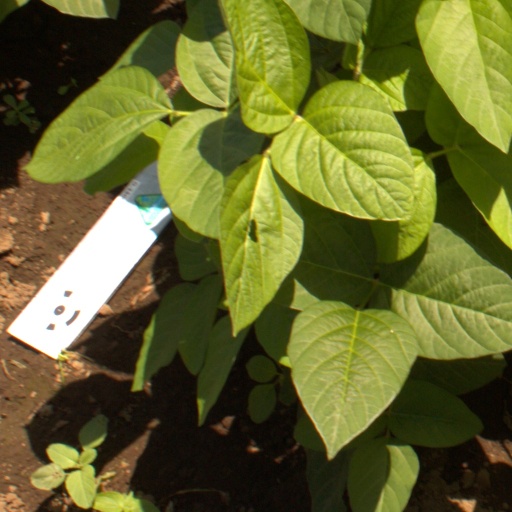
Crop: soybean